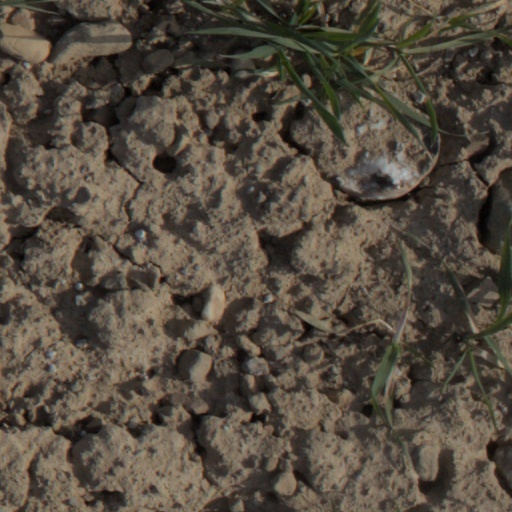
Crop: wheat